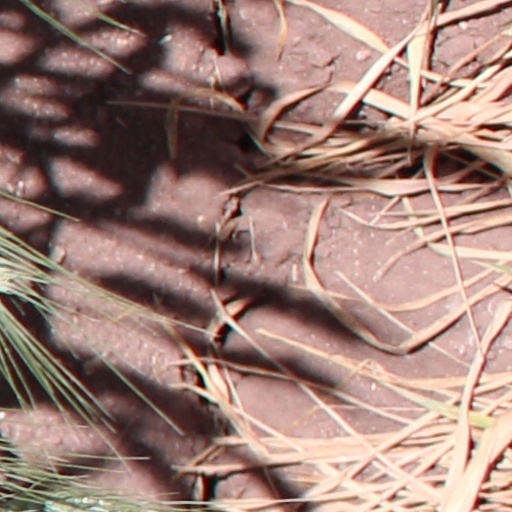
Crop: wheat